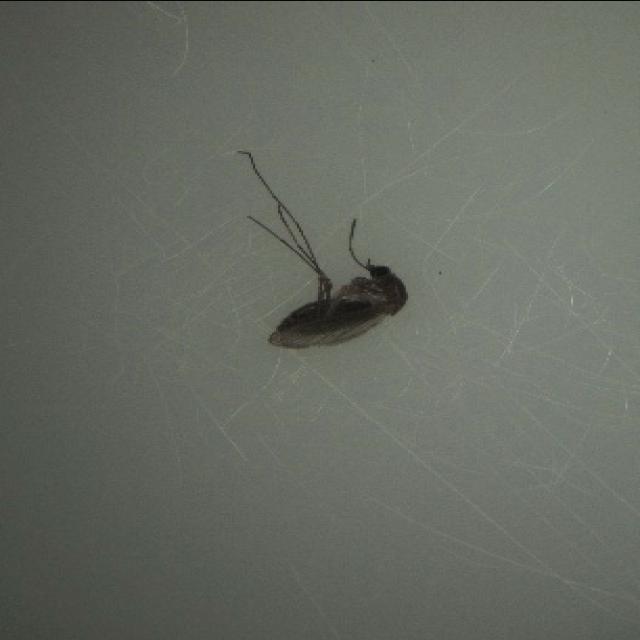
Species: culex_tritaeniorhynchus